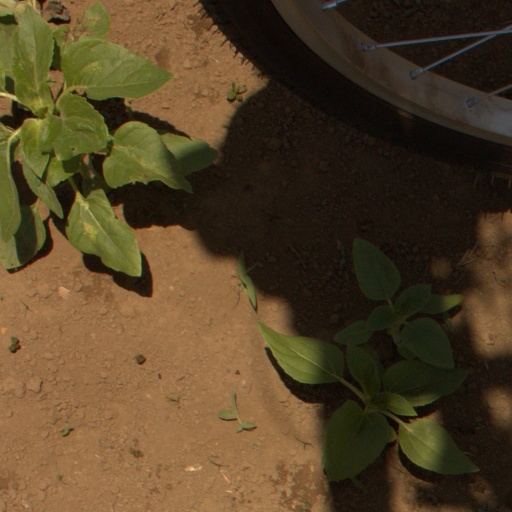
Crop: Jerusalem artichoke